SEALAB

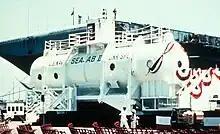
SEALAB II above surface

SEALAB I was commanded by Captain Bond, who became known as "Papa Topside." SEALAB I proved that saturation diving in the open ocean was viable for extended periods. The experiment also offered information about habitat placement, habitat umbilicals, humidity, and helium speech descrambling.